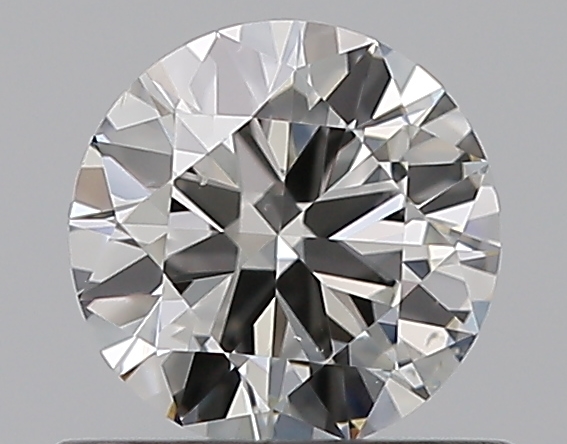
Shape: round
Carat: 0.5
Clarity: VS2
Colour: I
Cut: VG
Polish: EX
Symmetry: GD
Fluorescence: N
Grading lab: GIA
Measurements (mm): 5.21 x 5.23 x 3